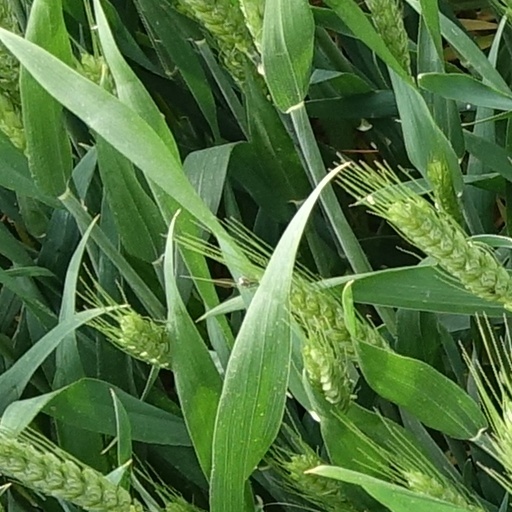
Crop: wheat